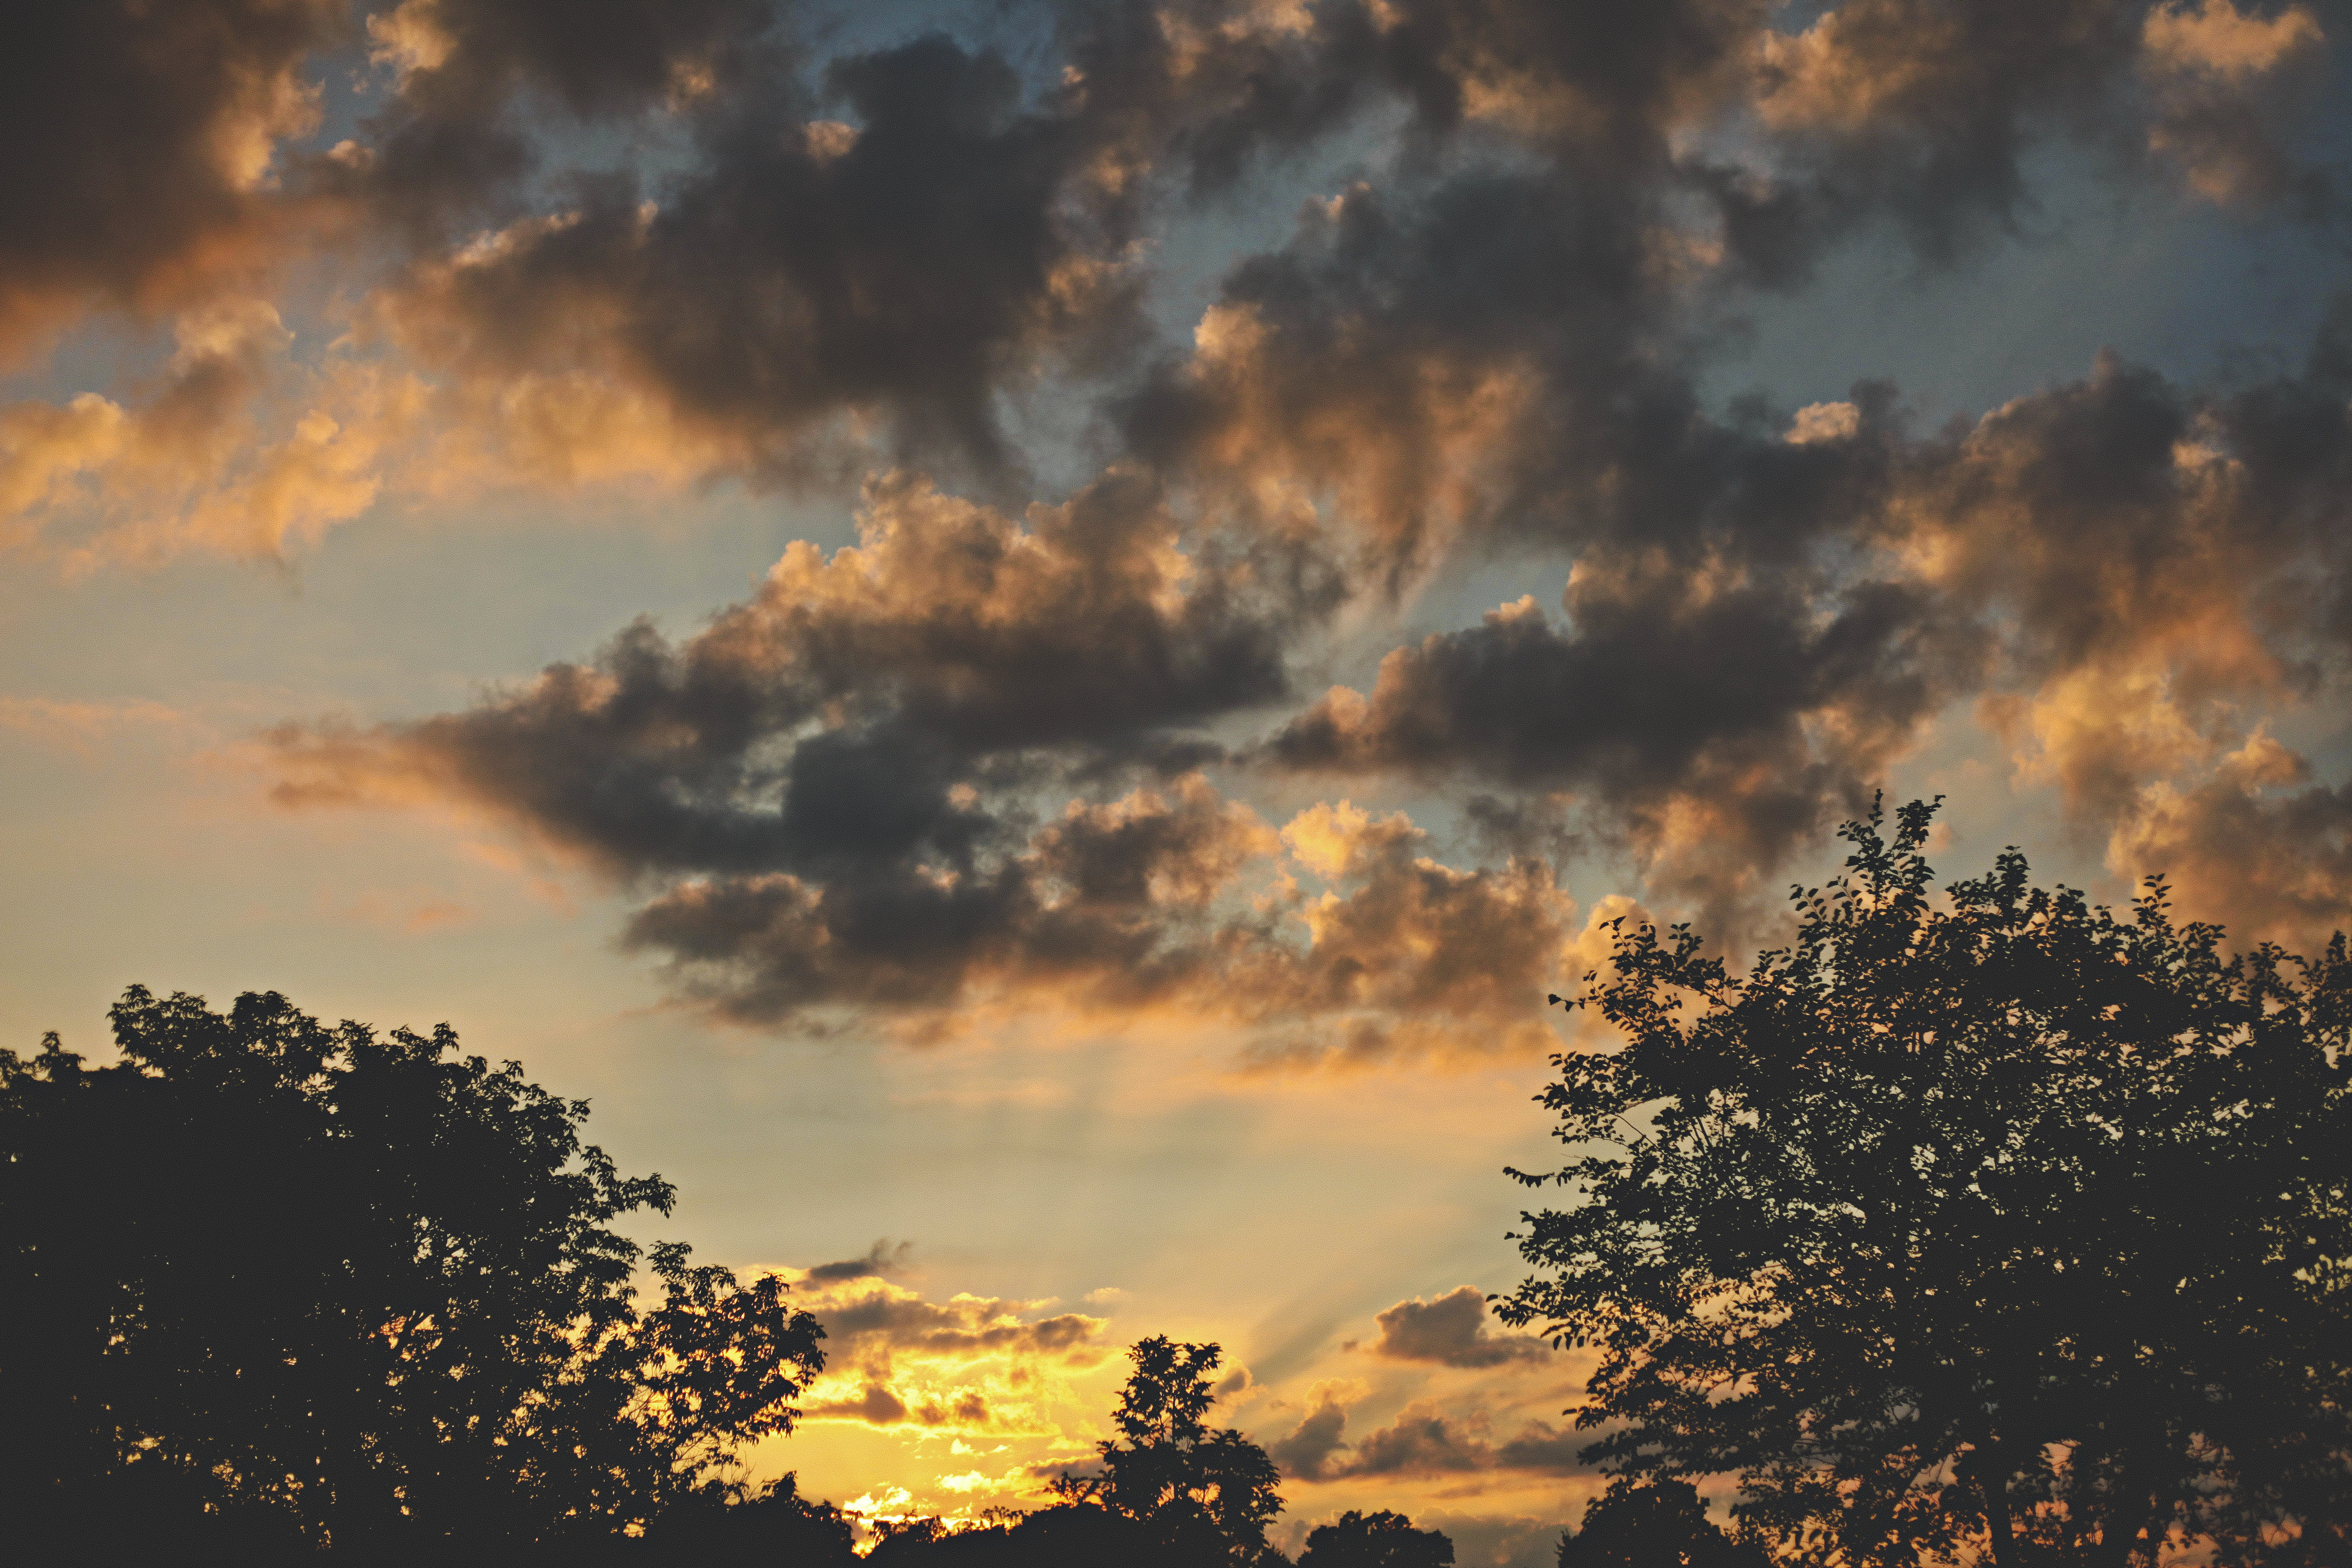
nature, horizon, silhouette, light, cloud, sky, sun, sunrise, sunset, field, sunlight, morning, dawn, atmosphere, dusk, evening, outdoors, afterglow, meteorological phenomenon, red sky at morning